Battle of Imphal

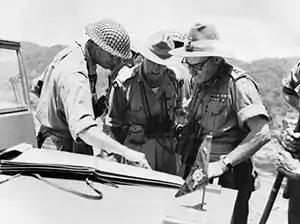
General Montagu Stopford (right) confers with other British officers after the opening of the Imphal-Kohima road.

"Yamamoto Force" attacked the Shenam Saddle, defended by the main body of the Indian 20th Division, on the main road from Tamu into Imphal. This was the only metalled road the Japanese could use, and it was vital for them to break through to allow Yamamoto's tanks and heavy artillery to attack the main defences around Imphal itself. Only a few miles north of the saddle was Palel airfield, one of the only two all-weather airfields in the plain, and vital to the defenders.